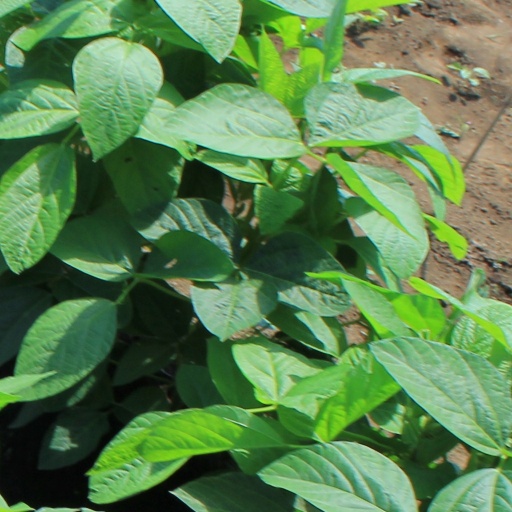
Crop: soybean